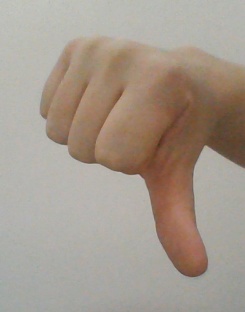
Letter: waw